Kenan Stadium

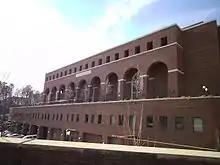
The Loudermilk Center in the east end zone, which turned the stadium into a bowl. Includes the Blue Zone.

On May 27, 2010, the University of North Carolina at Chapel Hill Board of Trustees approved the immediate commencement on construction of the "Carolina Student-Athlete Center for Excellence", a $70 million expansion that would replace Kenan Field House. The entire project was funded by private donations and the selling of club seats and individual suites. This facility would be a combination of an academic center, "Carolina Leadership Academy", Olympic sports' strength and conditioning center, and visitor lockers within a span of two floors.